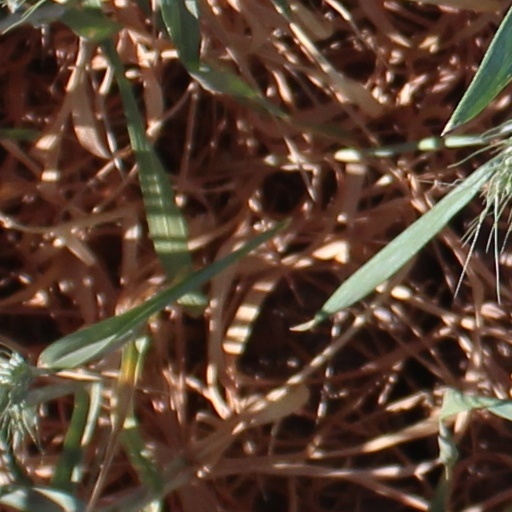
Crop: wheat